Machado de Castro National Museum

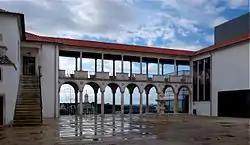
The museum's courtyard

The Machado de Castro National Museum is an art museum in Coimbra, Portugal, named after the renowned Portuguese sculptor Joaquim Machado de Castro. It first opened in 1913 and its latest renovation (2004–2012), which included the addition of a new building, was awarded the Piranesi/Prix de Rome Prize 2014.